Joseph Haydn

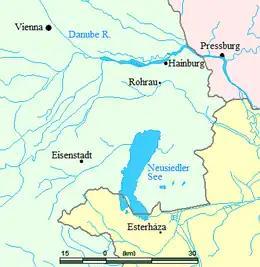
Map showing locations where Haydn lived or visited

Haydn lived in the Kapellhaus next to the cathedral, along with Reutter, Reutter's family, and the other four choirboys, which after 1745 included his younger brother Michael. The choirboys were instructed in Latin and other school subjects as well as voice, violin, and keyboard. Reutter was of little help to Haydn in the areas of music theory and composition, giving him only two lessons in his entire time as a chorister. However, since St. Stephen's was one of the leading musical centres in Europe, Haydn learned a great deal simply by serving as a professional musician there.